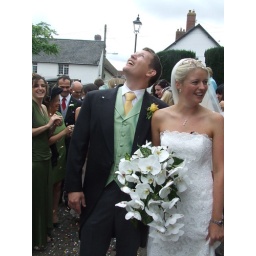
not a cloud in the sky